Thomas Sankara

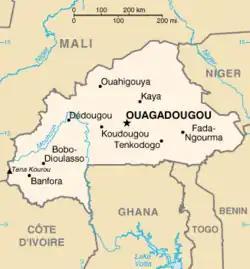
A map showing the major cities of Burkina Faso

Thomas Sankara was born Thomas Isidore Noël Sankara on 21 December 1949 in Yako, French Upper Volta, as the third of ten children to Joseph and Marguerite Sankara. His father, Joseph Sankara, a gendarme, was of Silmi–Mossi heritage, while his mother, Marguerite Kinda, was of direct Mossi descent. He spent his early years in Gaoua, a town in the humid southwest to which his father was transferred as an auxiliary gendarme. As the son of one of the few African functionaries then employed by the colonial state, he enjoyed a relatively privileged position. The family lived in a brick house with the families of other gendarmes at the top of a hill overlooking the rest of Gaoua.